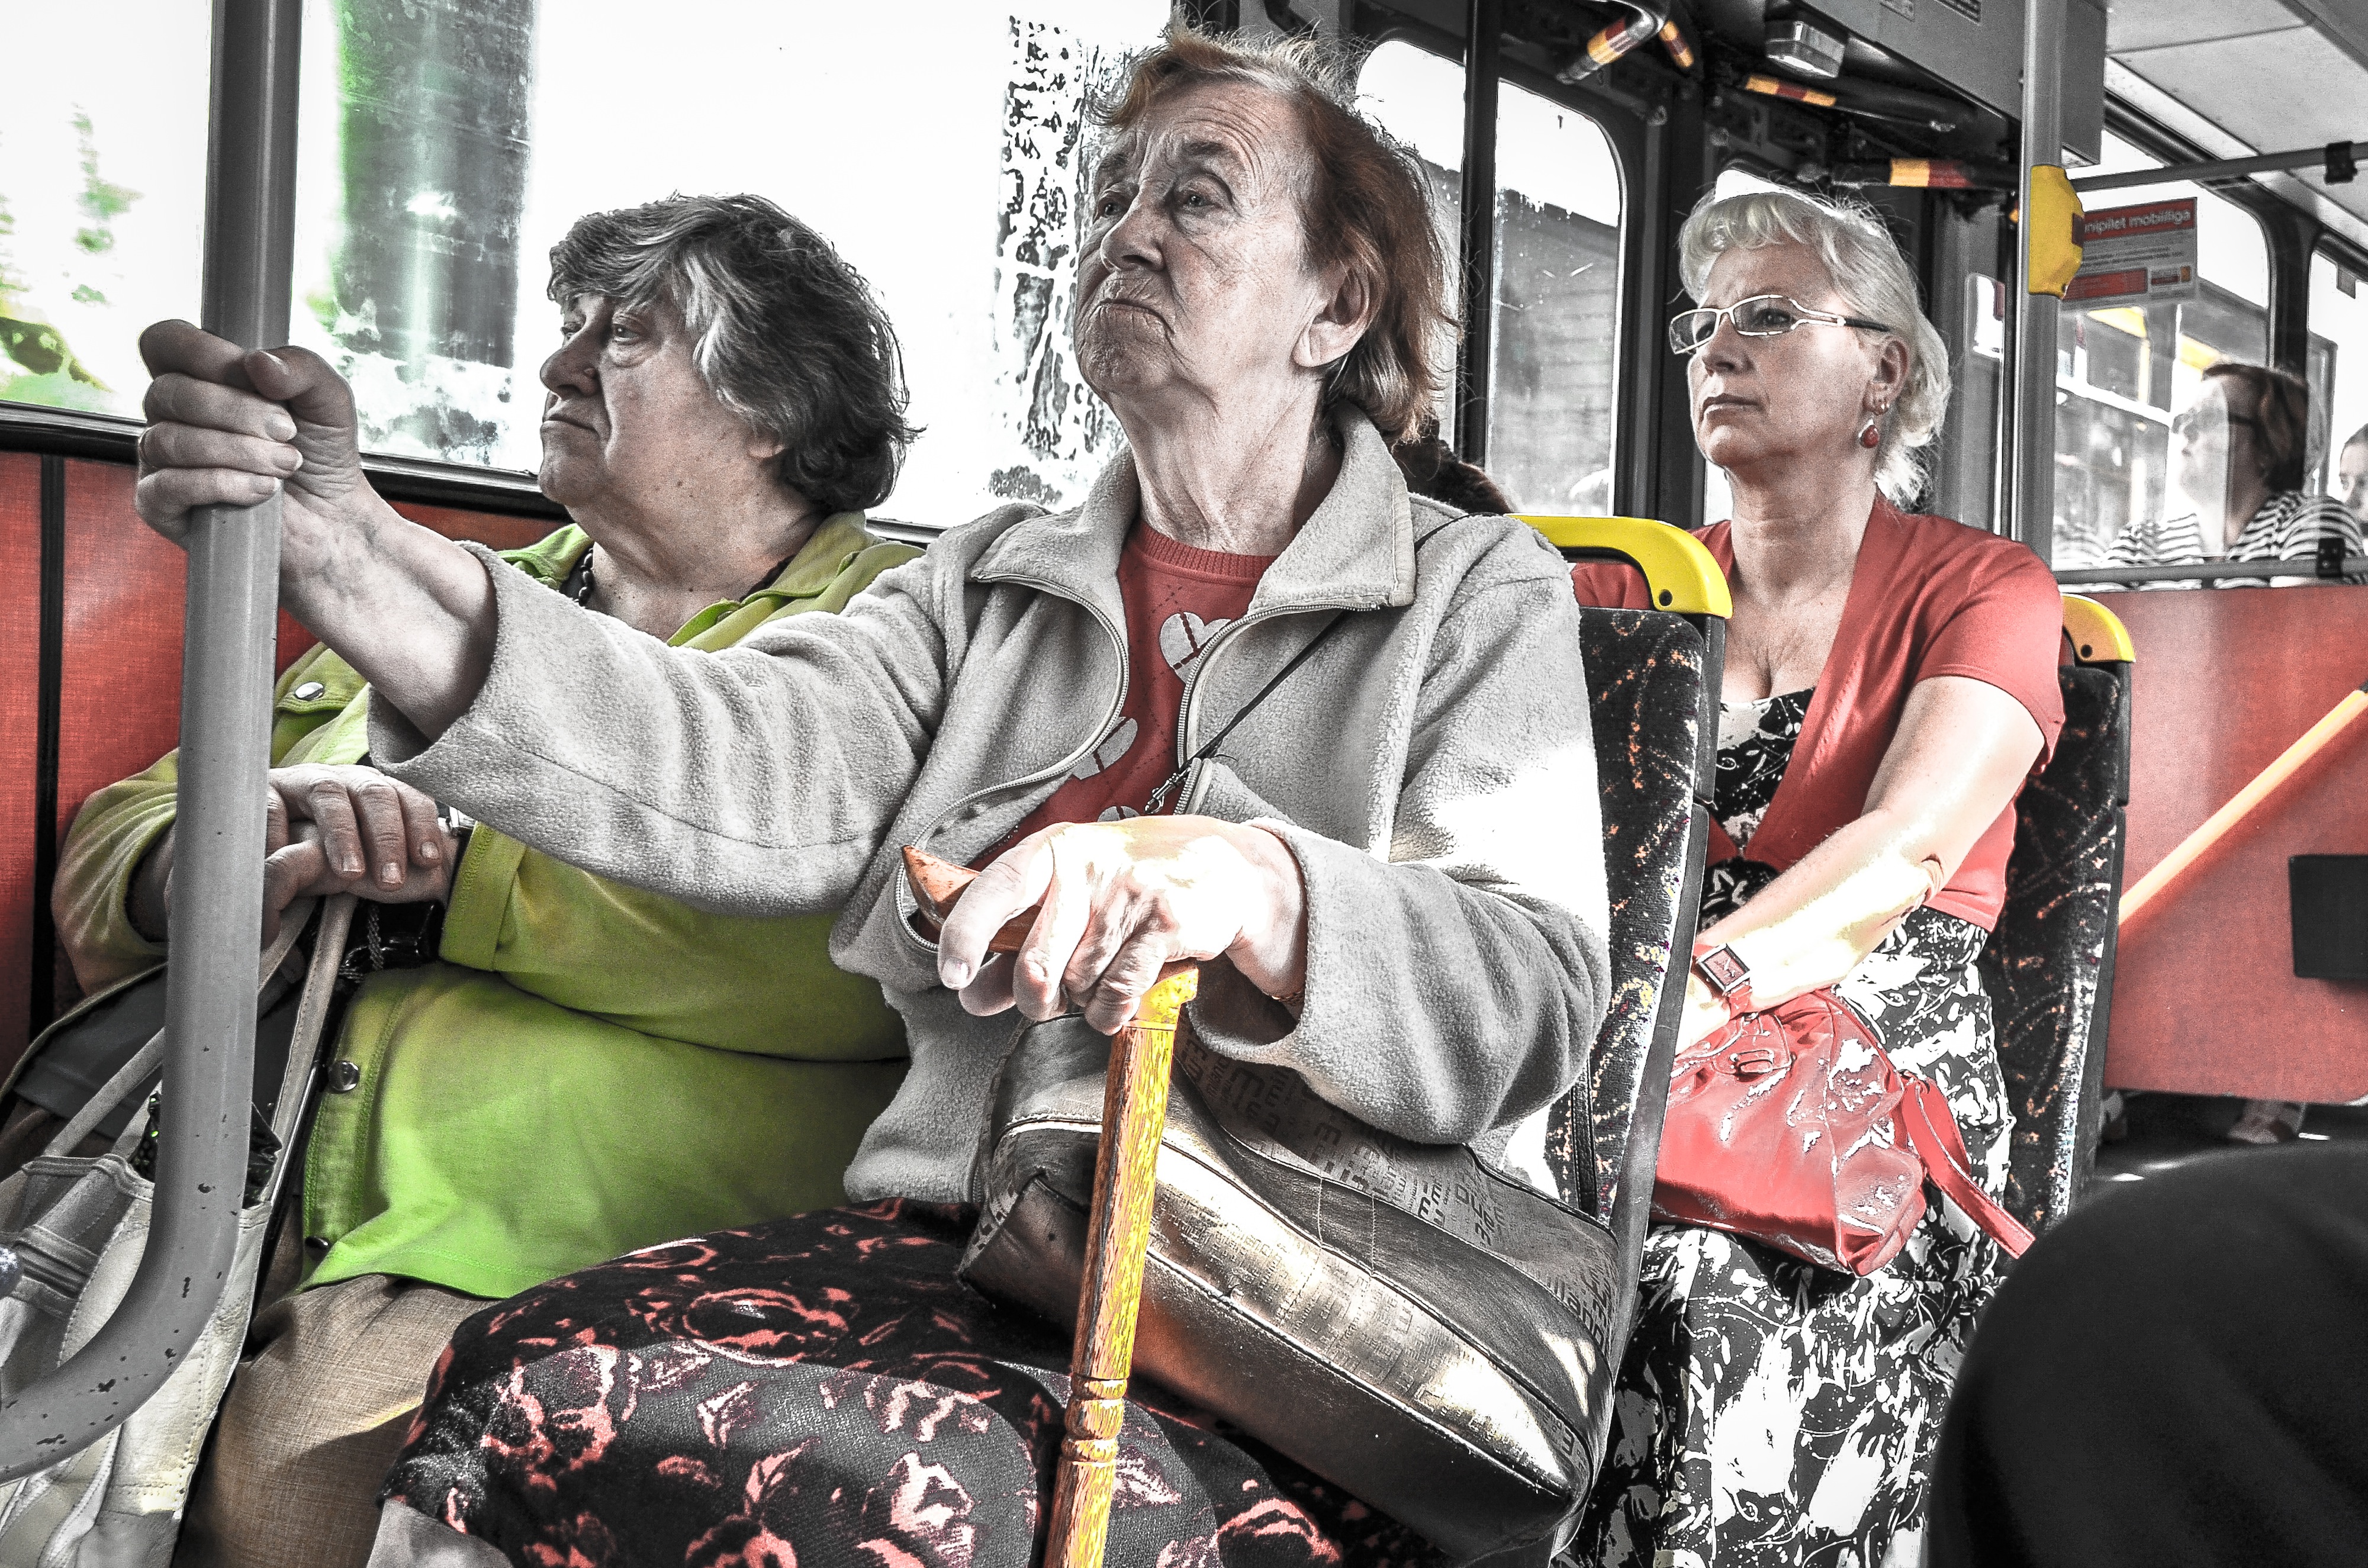
music, car, musician, musical instrument, event